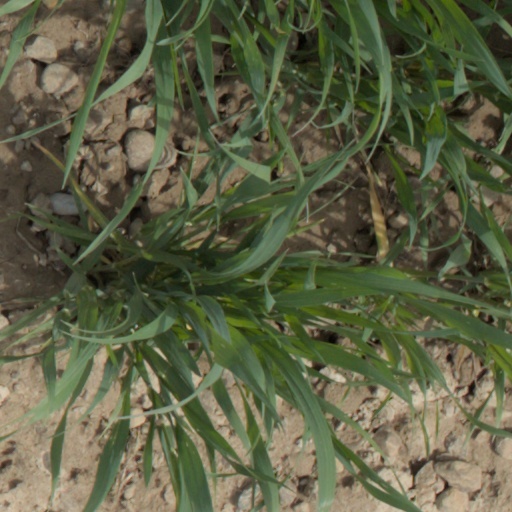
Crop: wheat